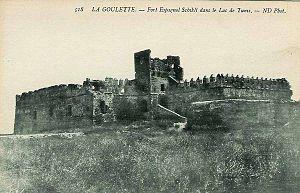
Lac de Tunis Fort de l'ile Schikli